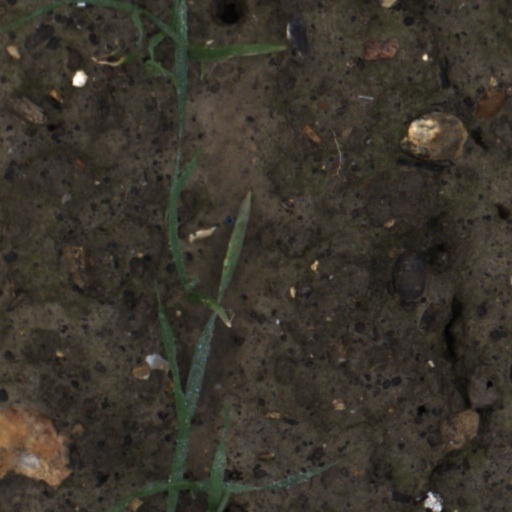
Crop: wheat